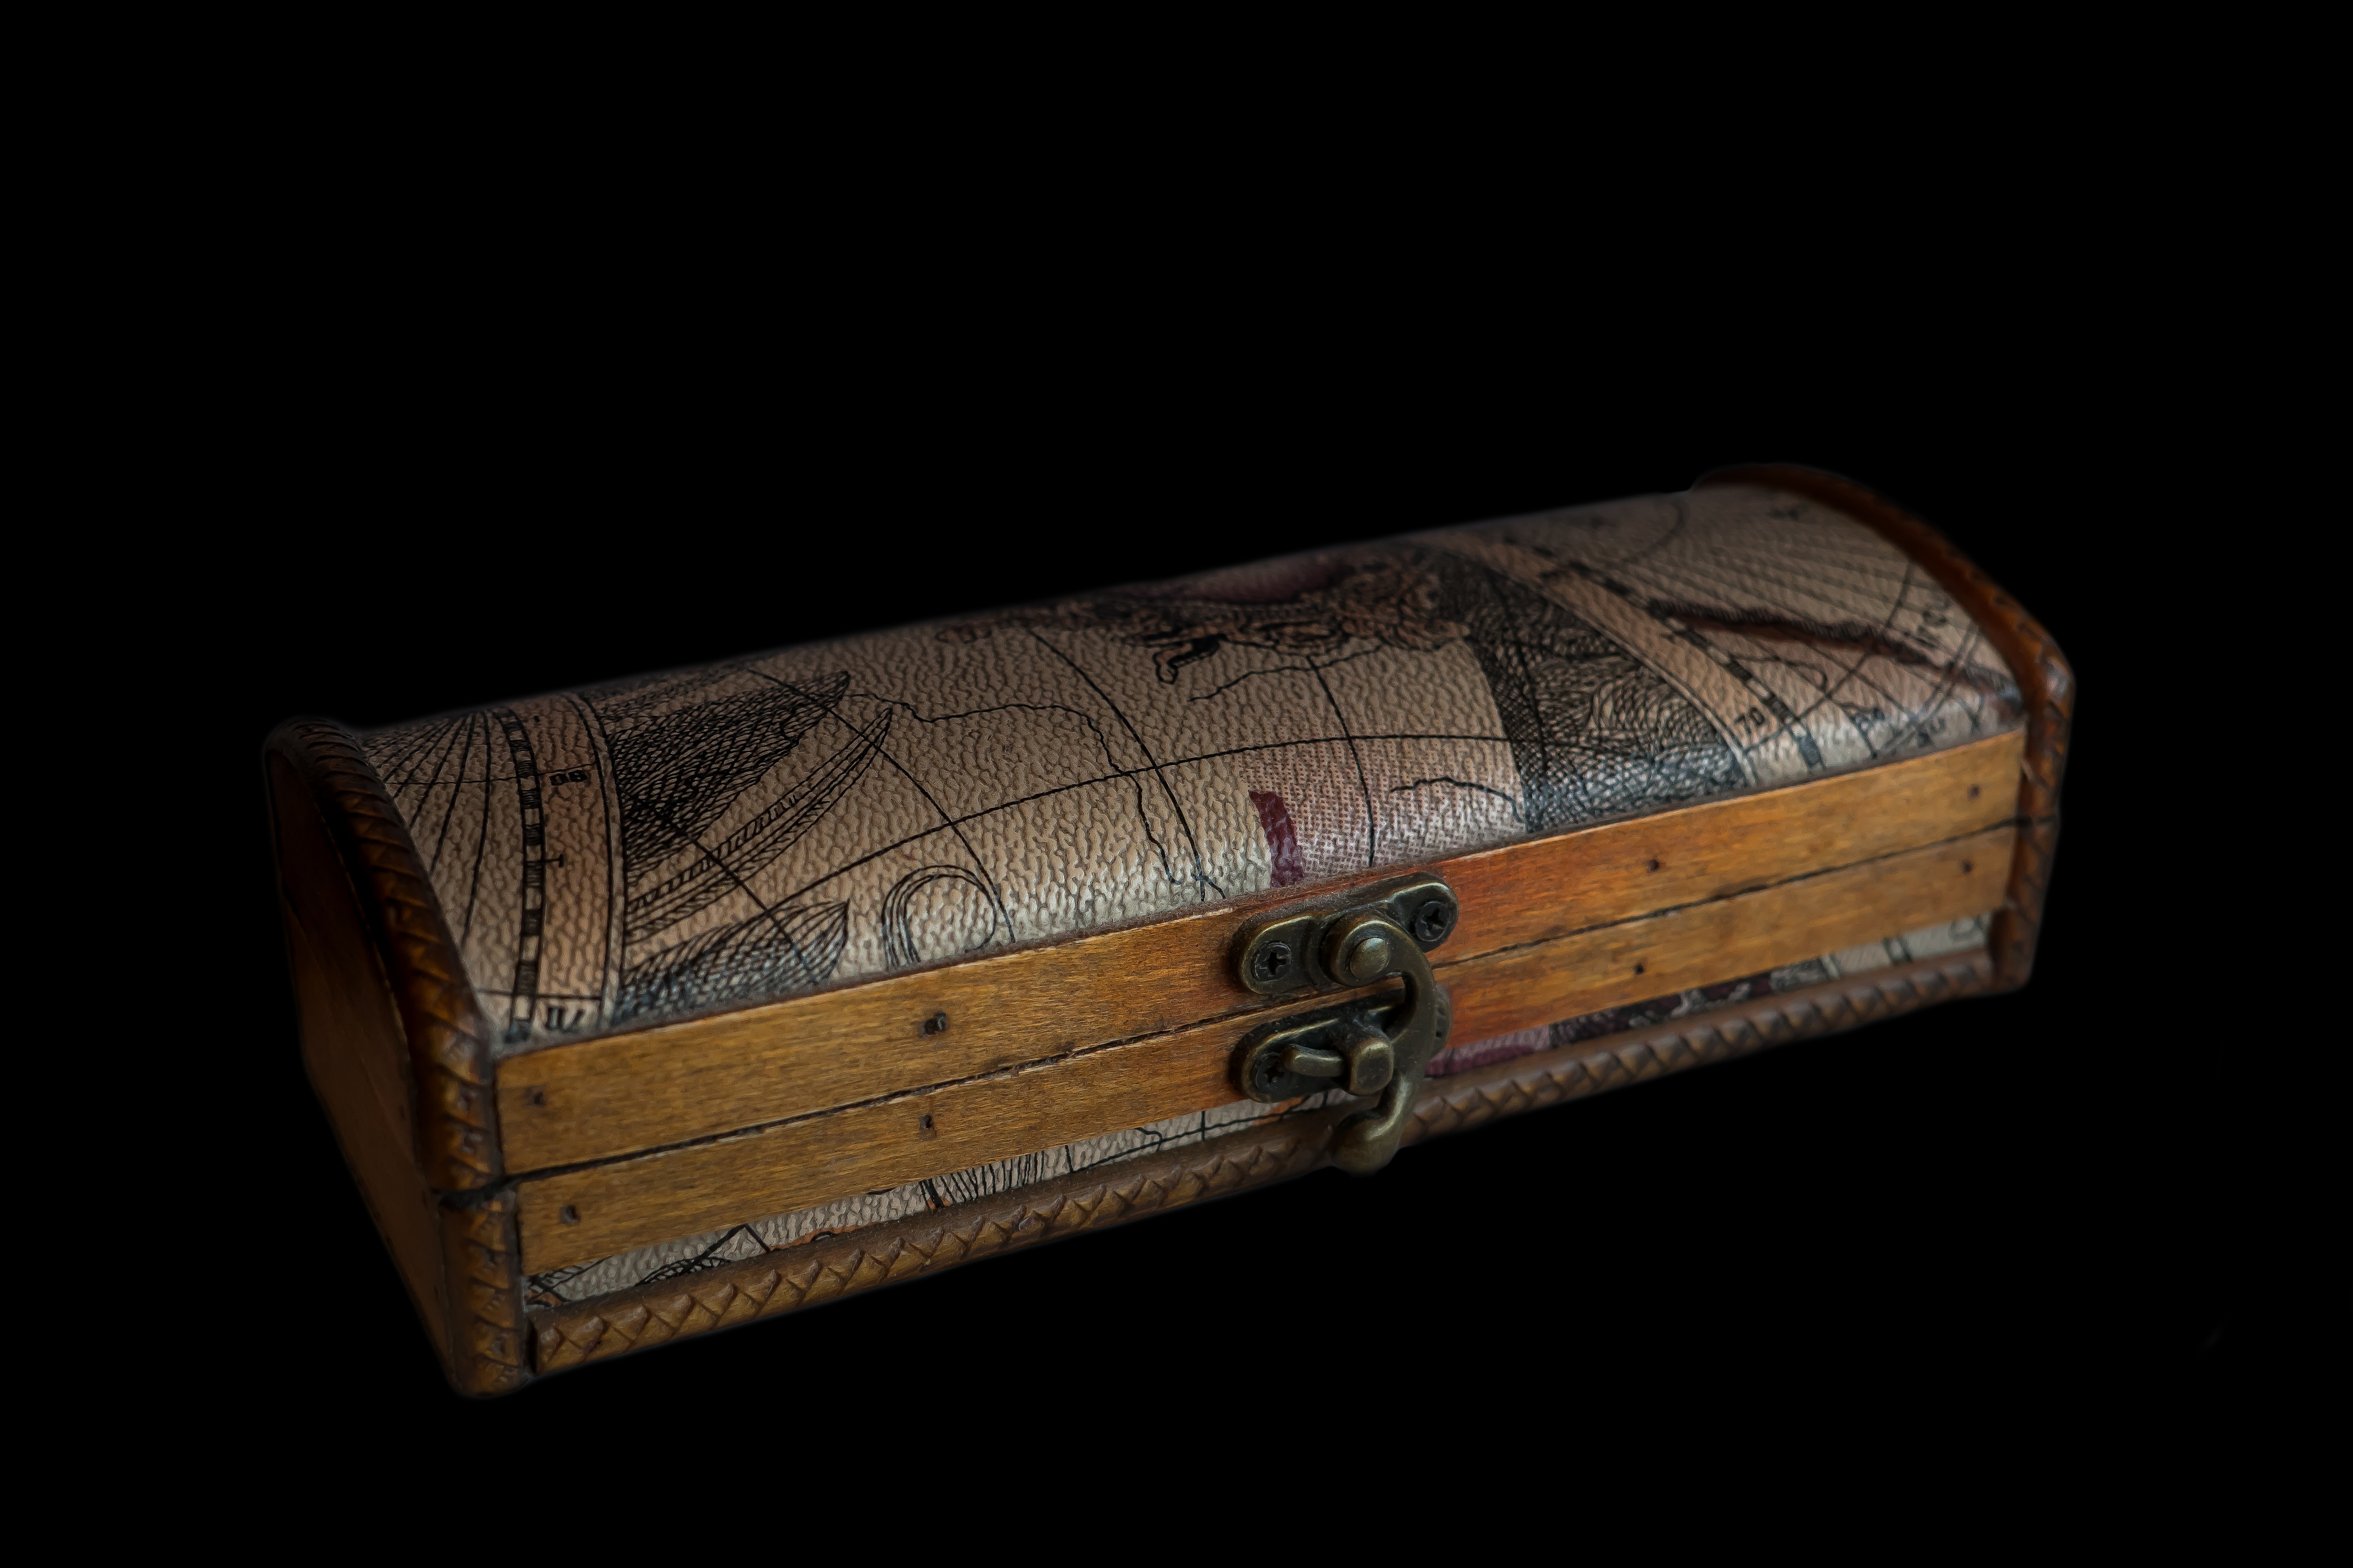
wood, antique, ship, ancient, nostalgia, box, furniture, map, nostalgic, scratches, hatch, oblique, doodle, man made object, lake map